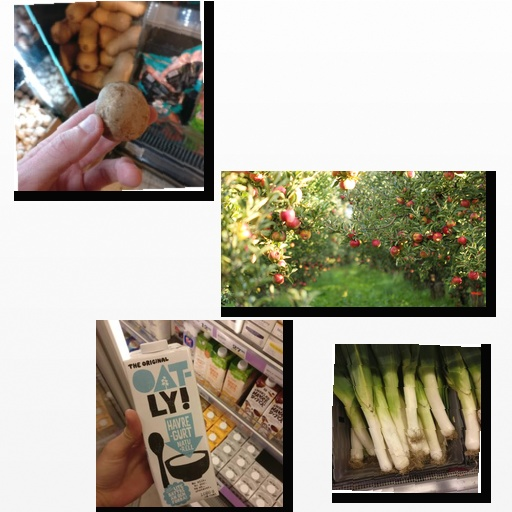
Food items: mushroom, apple, leek, oat_yogurt